Lélis Lara

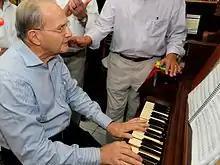
Lélis Lara

Ordained to the priesthood in 1959, Lara served auxiliary bishop of the Catholic Diocese of Itabira-Fabriciano, Brazil from 1976 to 1995; he then served as coadjutor bishop from 1995 to 1996 and as diocesan bishop from 1996 to 2003.